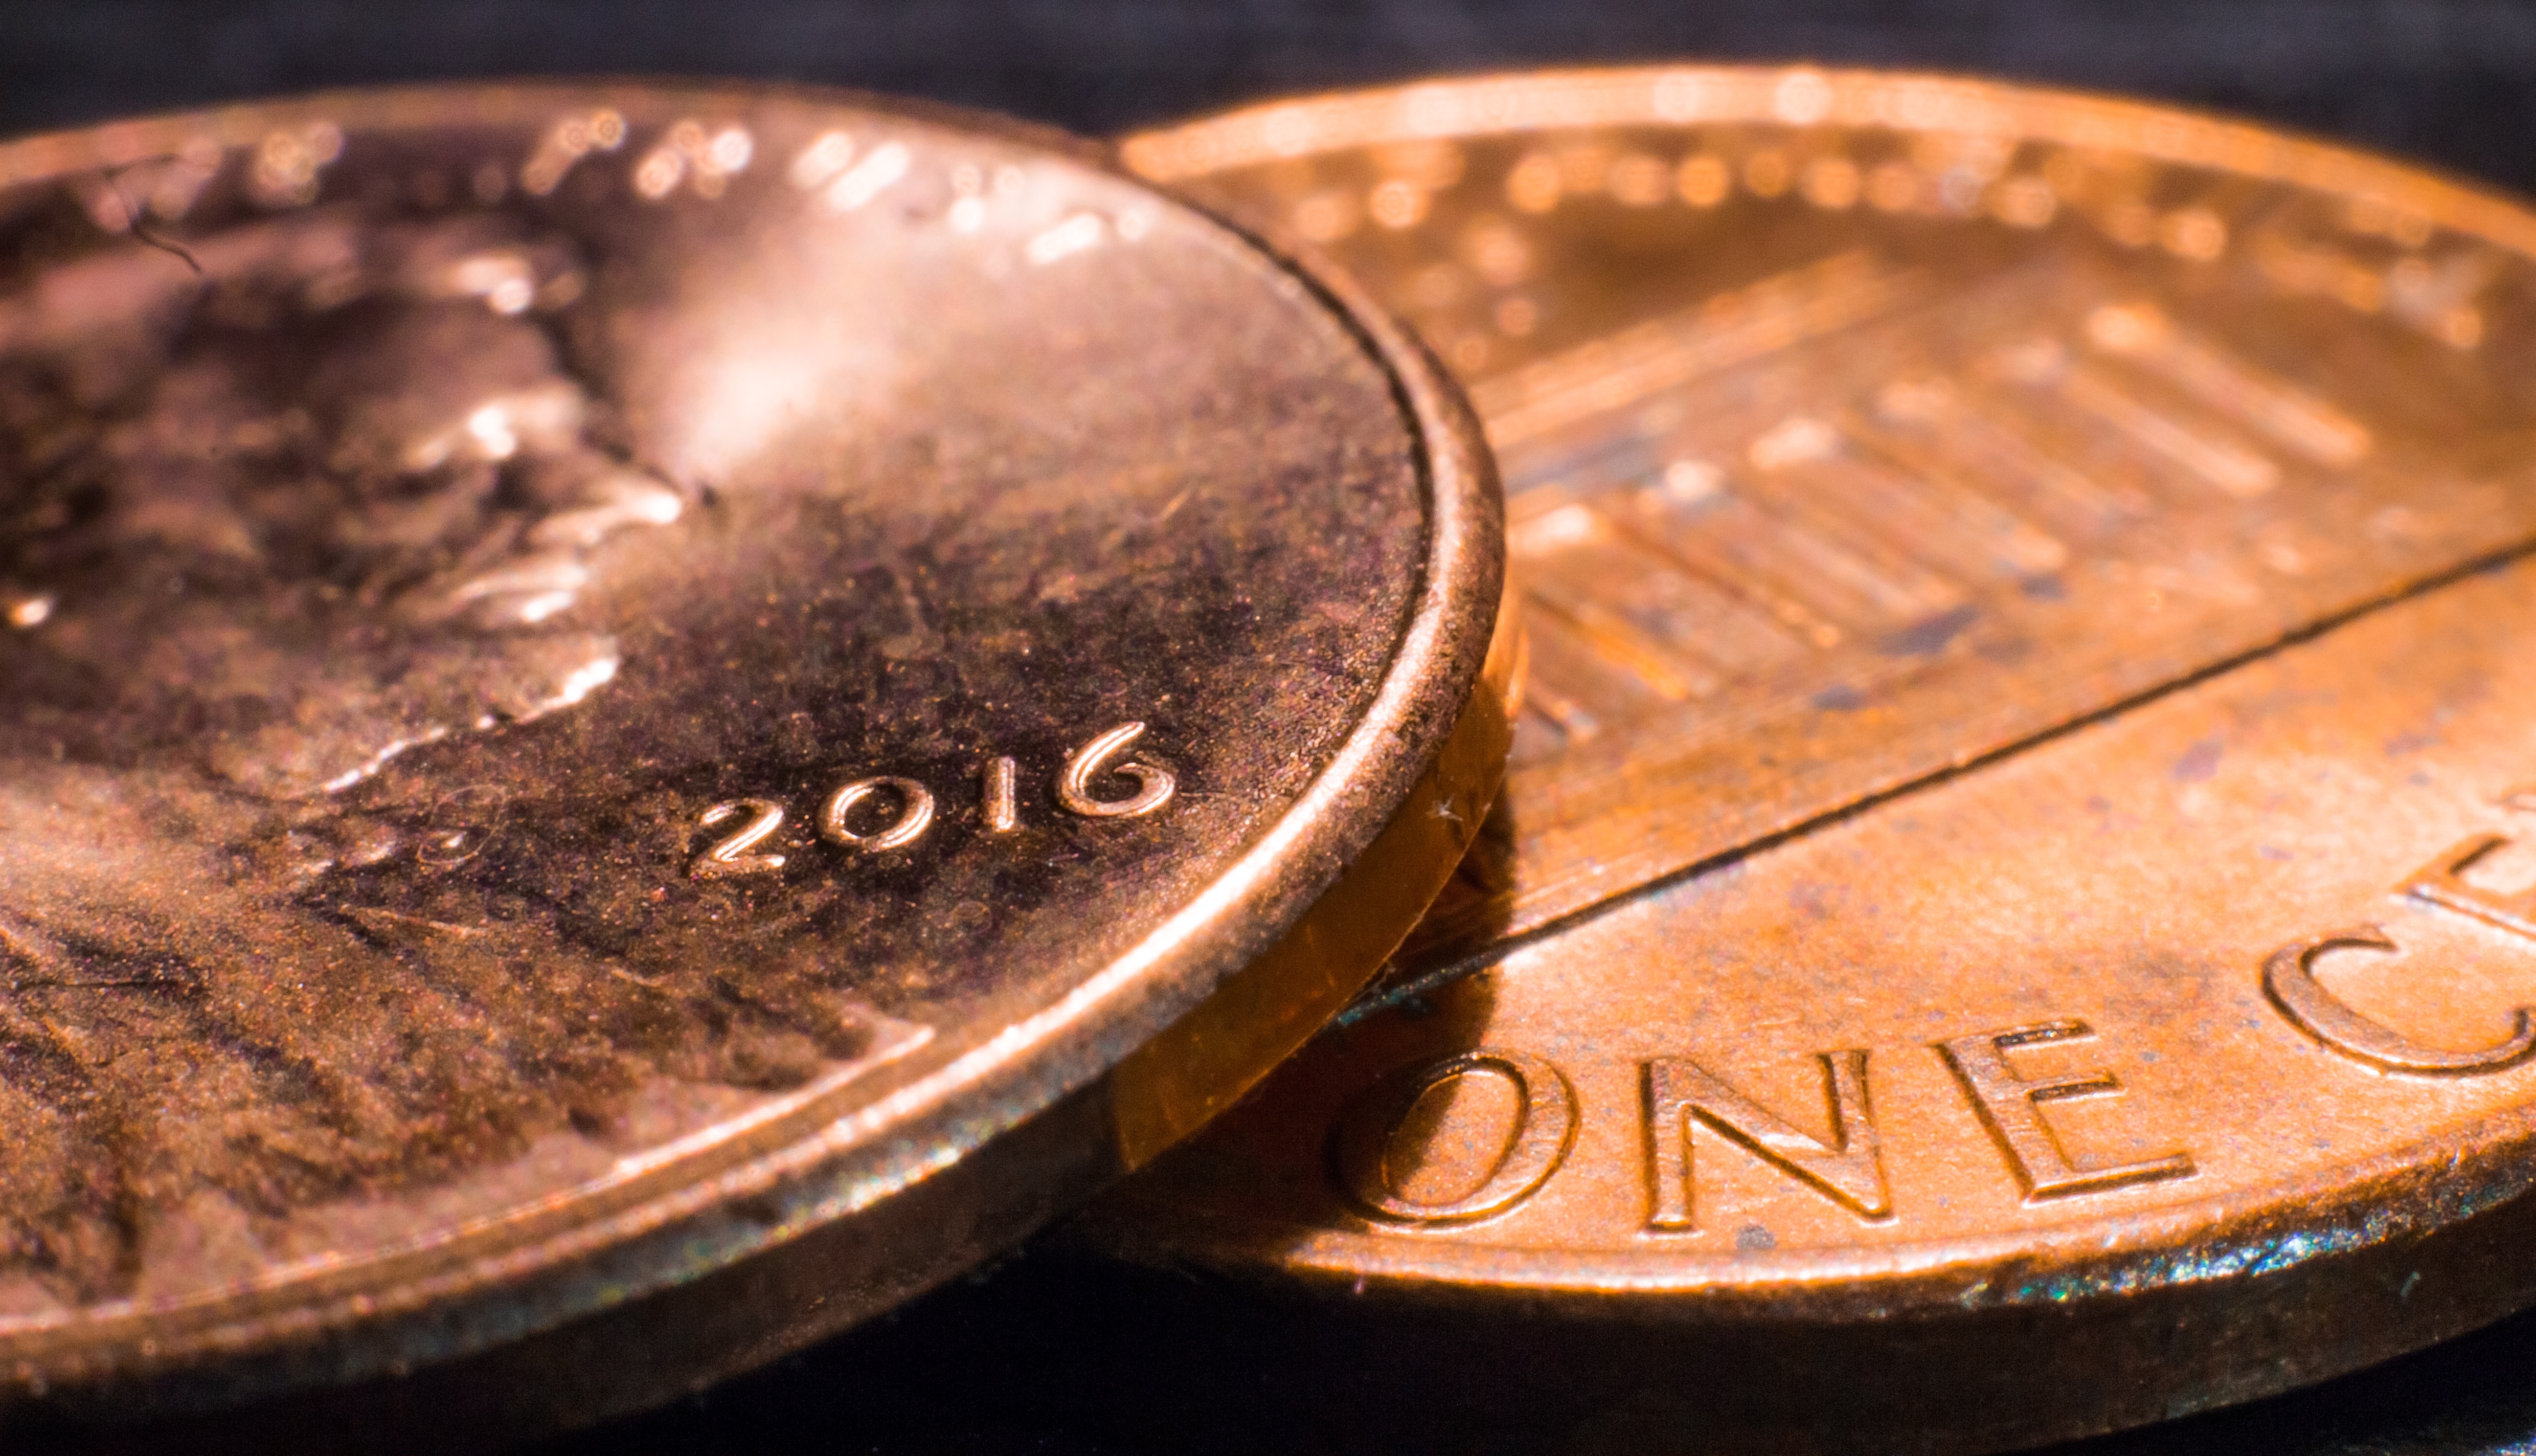
metal, money, material, close up, cash, gold, silver, copper, currency, coin